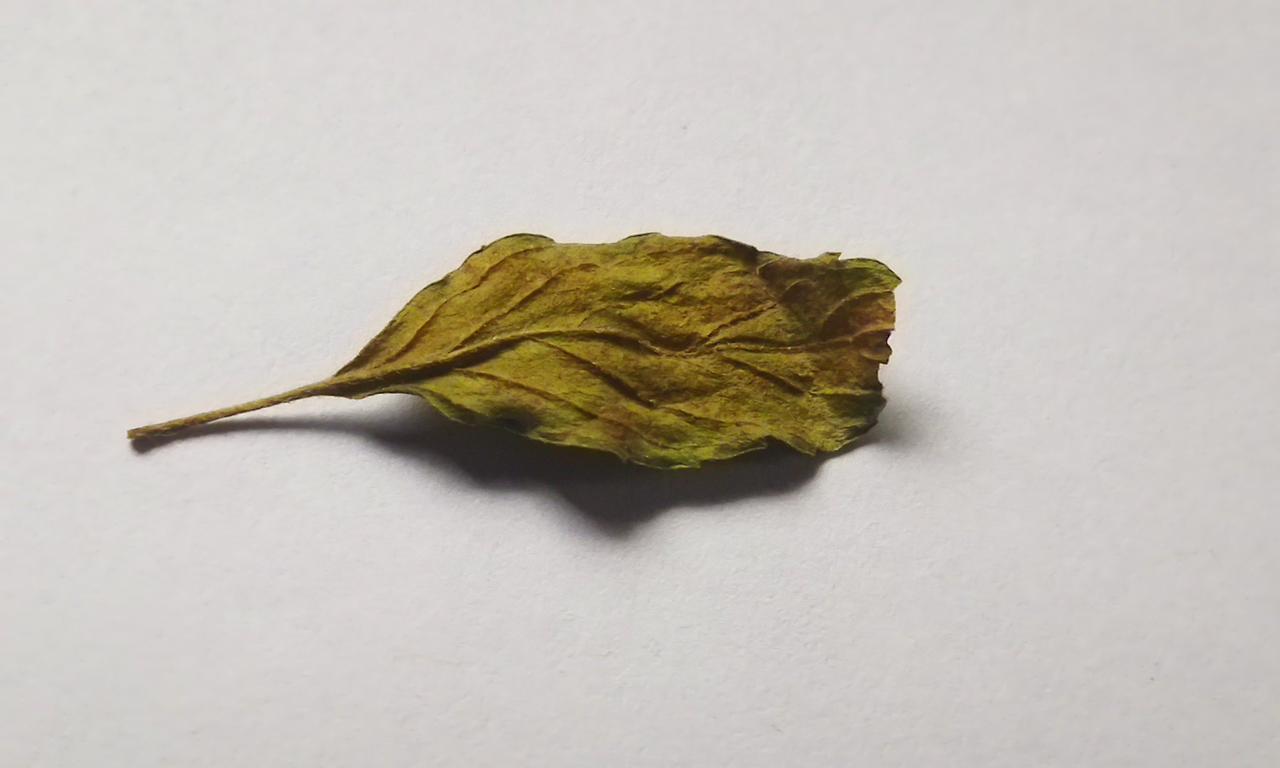
Label: Spoiled